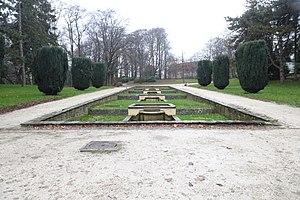
Parc Astrid à Bruxelles.
Cette page reprend une partie des bâtiments remarquables se trouvant sur le trajet de la ligne 81 du tramway de Bruxelles.